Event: Nepal Earthquake
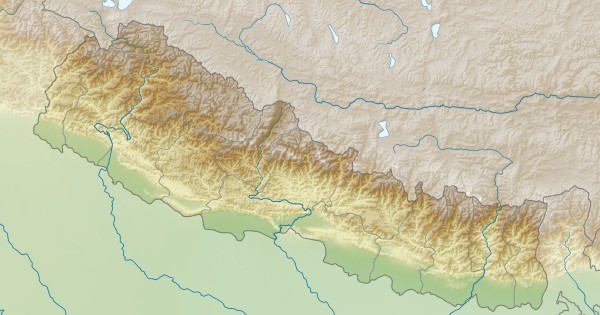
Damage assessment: no_damage